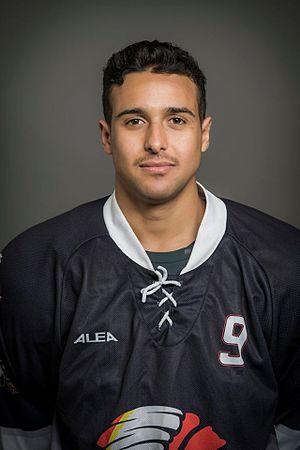
Wehebe Darge avec le IHC Louvain
Wehebe Darge, né le 4 décembre 1991 à Adélaïde en Australie, est un joueur professionnel australien de hockey sur glace qui évolue en position d'ailier.